Courage to Resist

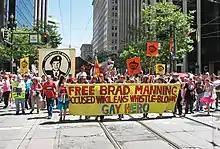
Activists March for Bradley Manning at the 2011 San Francisco Pride Parade.

In April 2010 a video showing a U.S. helicopter attack in Baghdad that killed eleven unarmed Iraqi civilians, including two Reuters employees, and seriously wounded two children was released by WikiLeaks and quickly spread via the Internet and news media. On May 27, 2010, Chelsea Manning was arrested and charged with espionage and “aiding the enemy”. Within days of Manning's arrest, CTR joined with others to defend her and help raise money for her defense. On August 21, 2013 she was sentenced 35 years in prison, reduction in rank to private, forfeiture of all pay and allowances, and a dishonorable discharge. This was the longest sentence ever given to a whistleblower and was widely criticized. Throughout the trial and the 7 years Manning served in Leavenworth prison, CTR defended her and provided financial support through the Chelsea Manning Support Network. Manning's lead defense attorney, David Coombs, credited CTR directly for her early release: “If not for the efforts of Jeff Paterson and the Manning Support Network and Courage to Resist, there’s no way that a president would spend the political capital to grant a commutation”. Manning said on the NBC "Today" show that she "would especially like to thank Courage to Resist and the Bradley Manning Support Network for their tireless efforts in raising awareness for my case and providing for my legal representation."